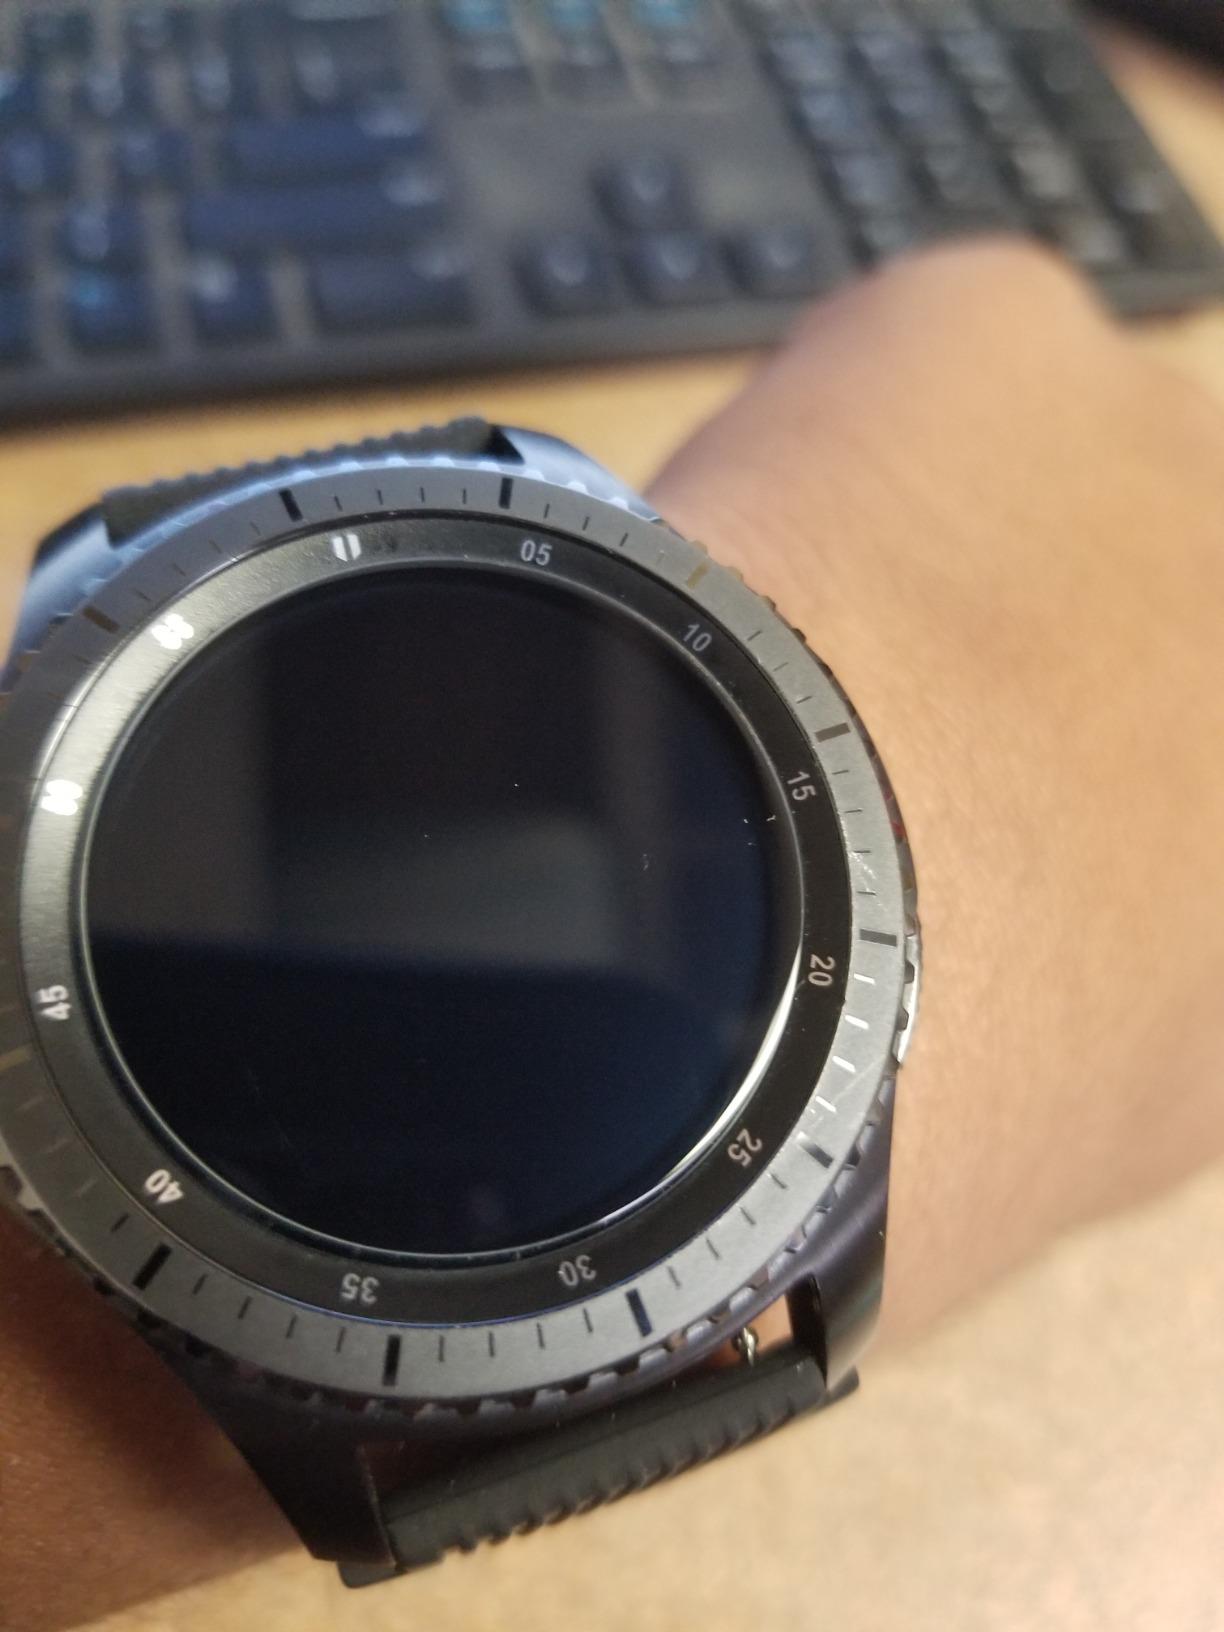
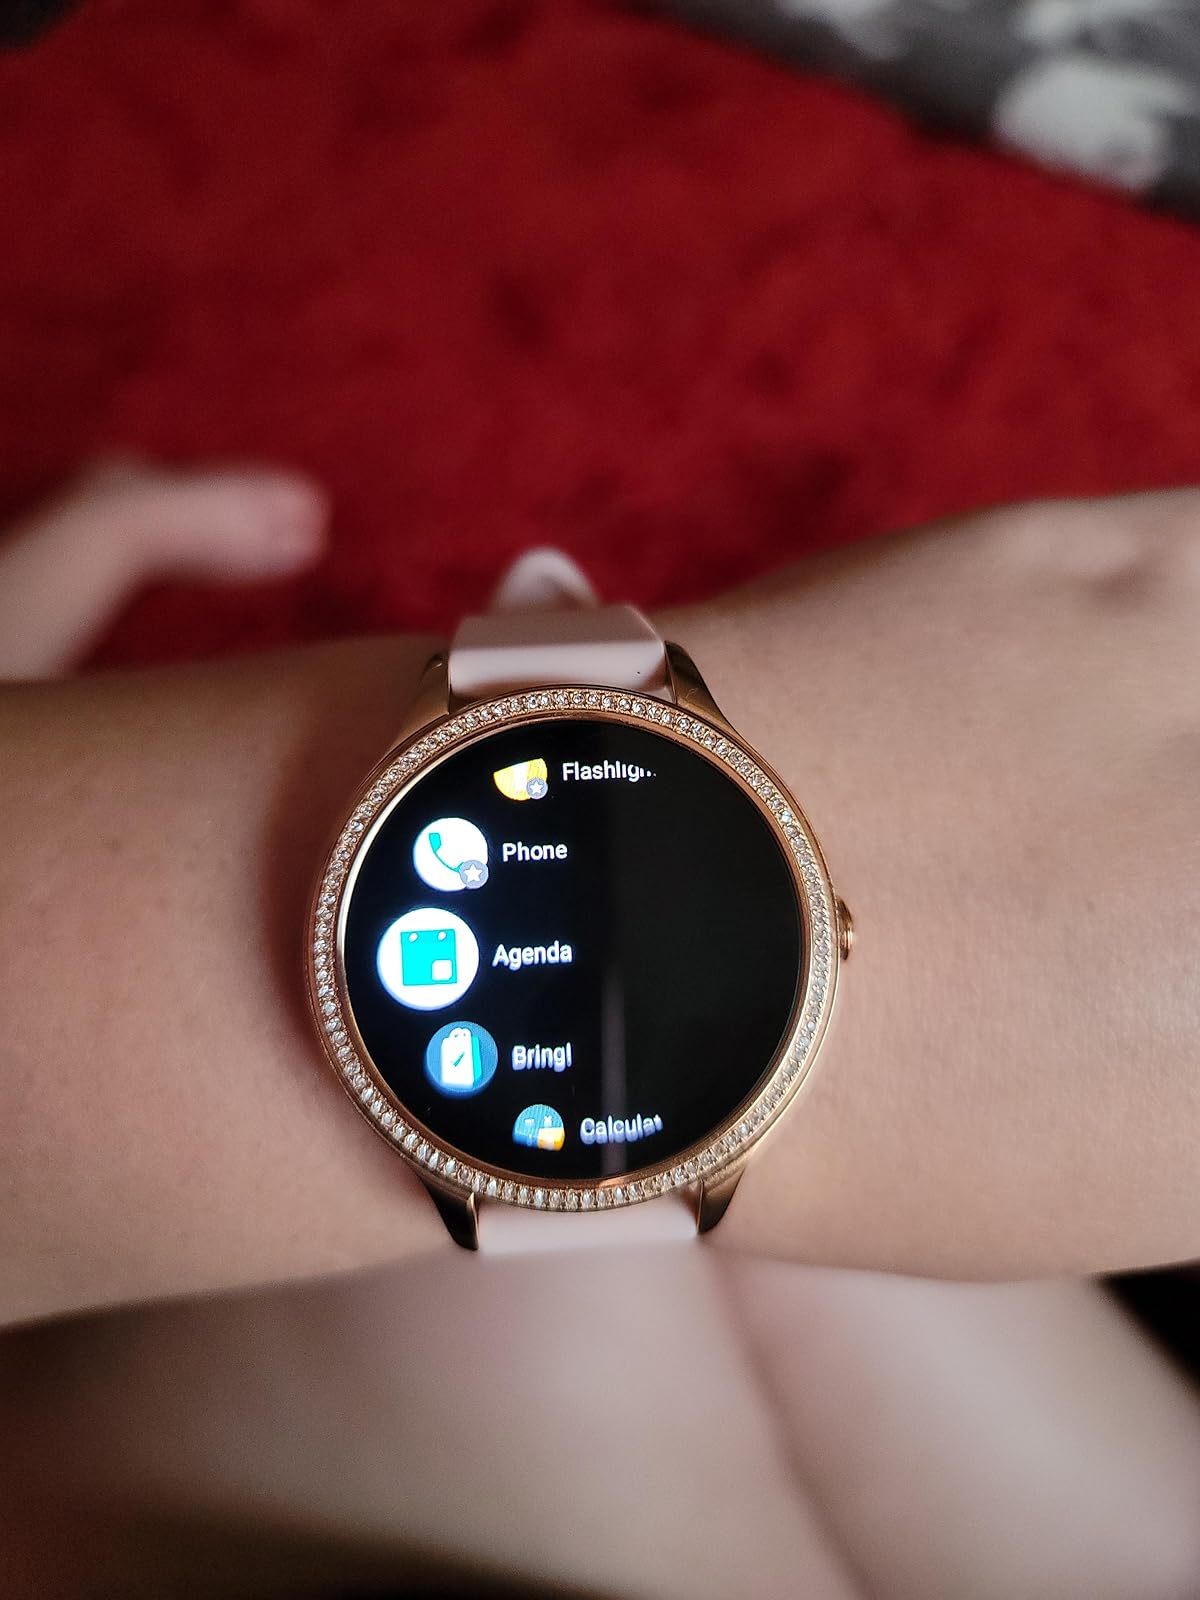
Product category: smartwatch
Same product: no